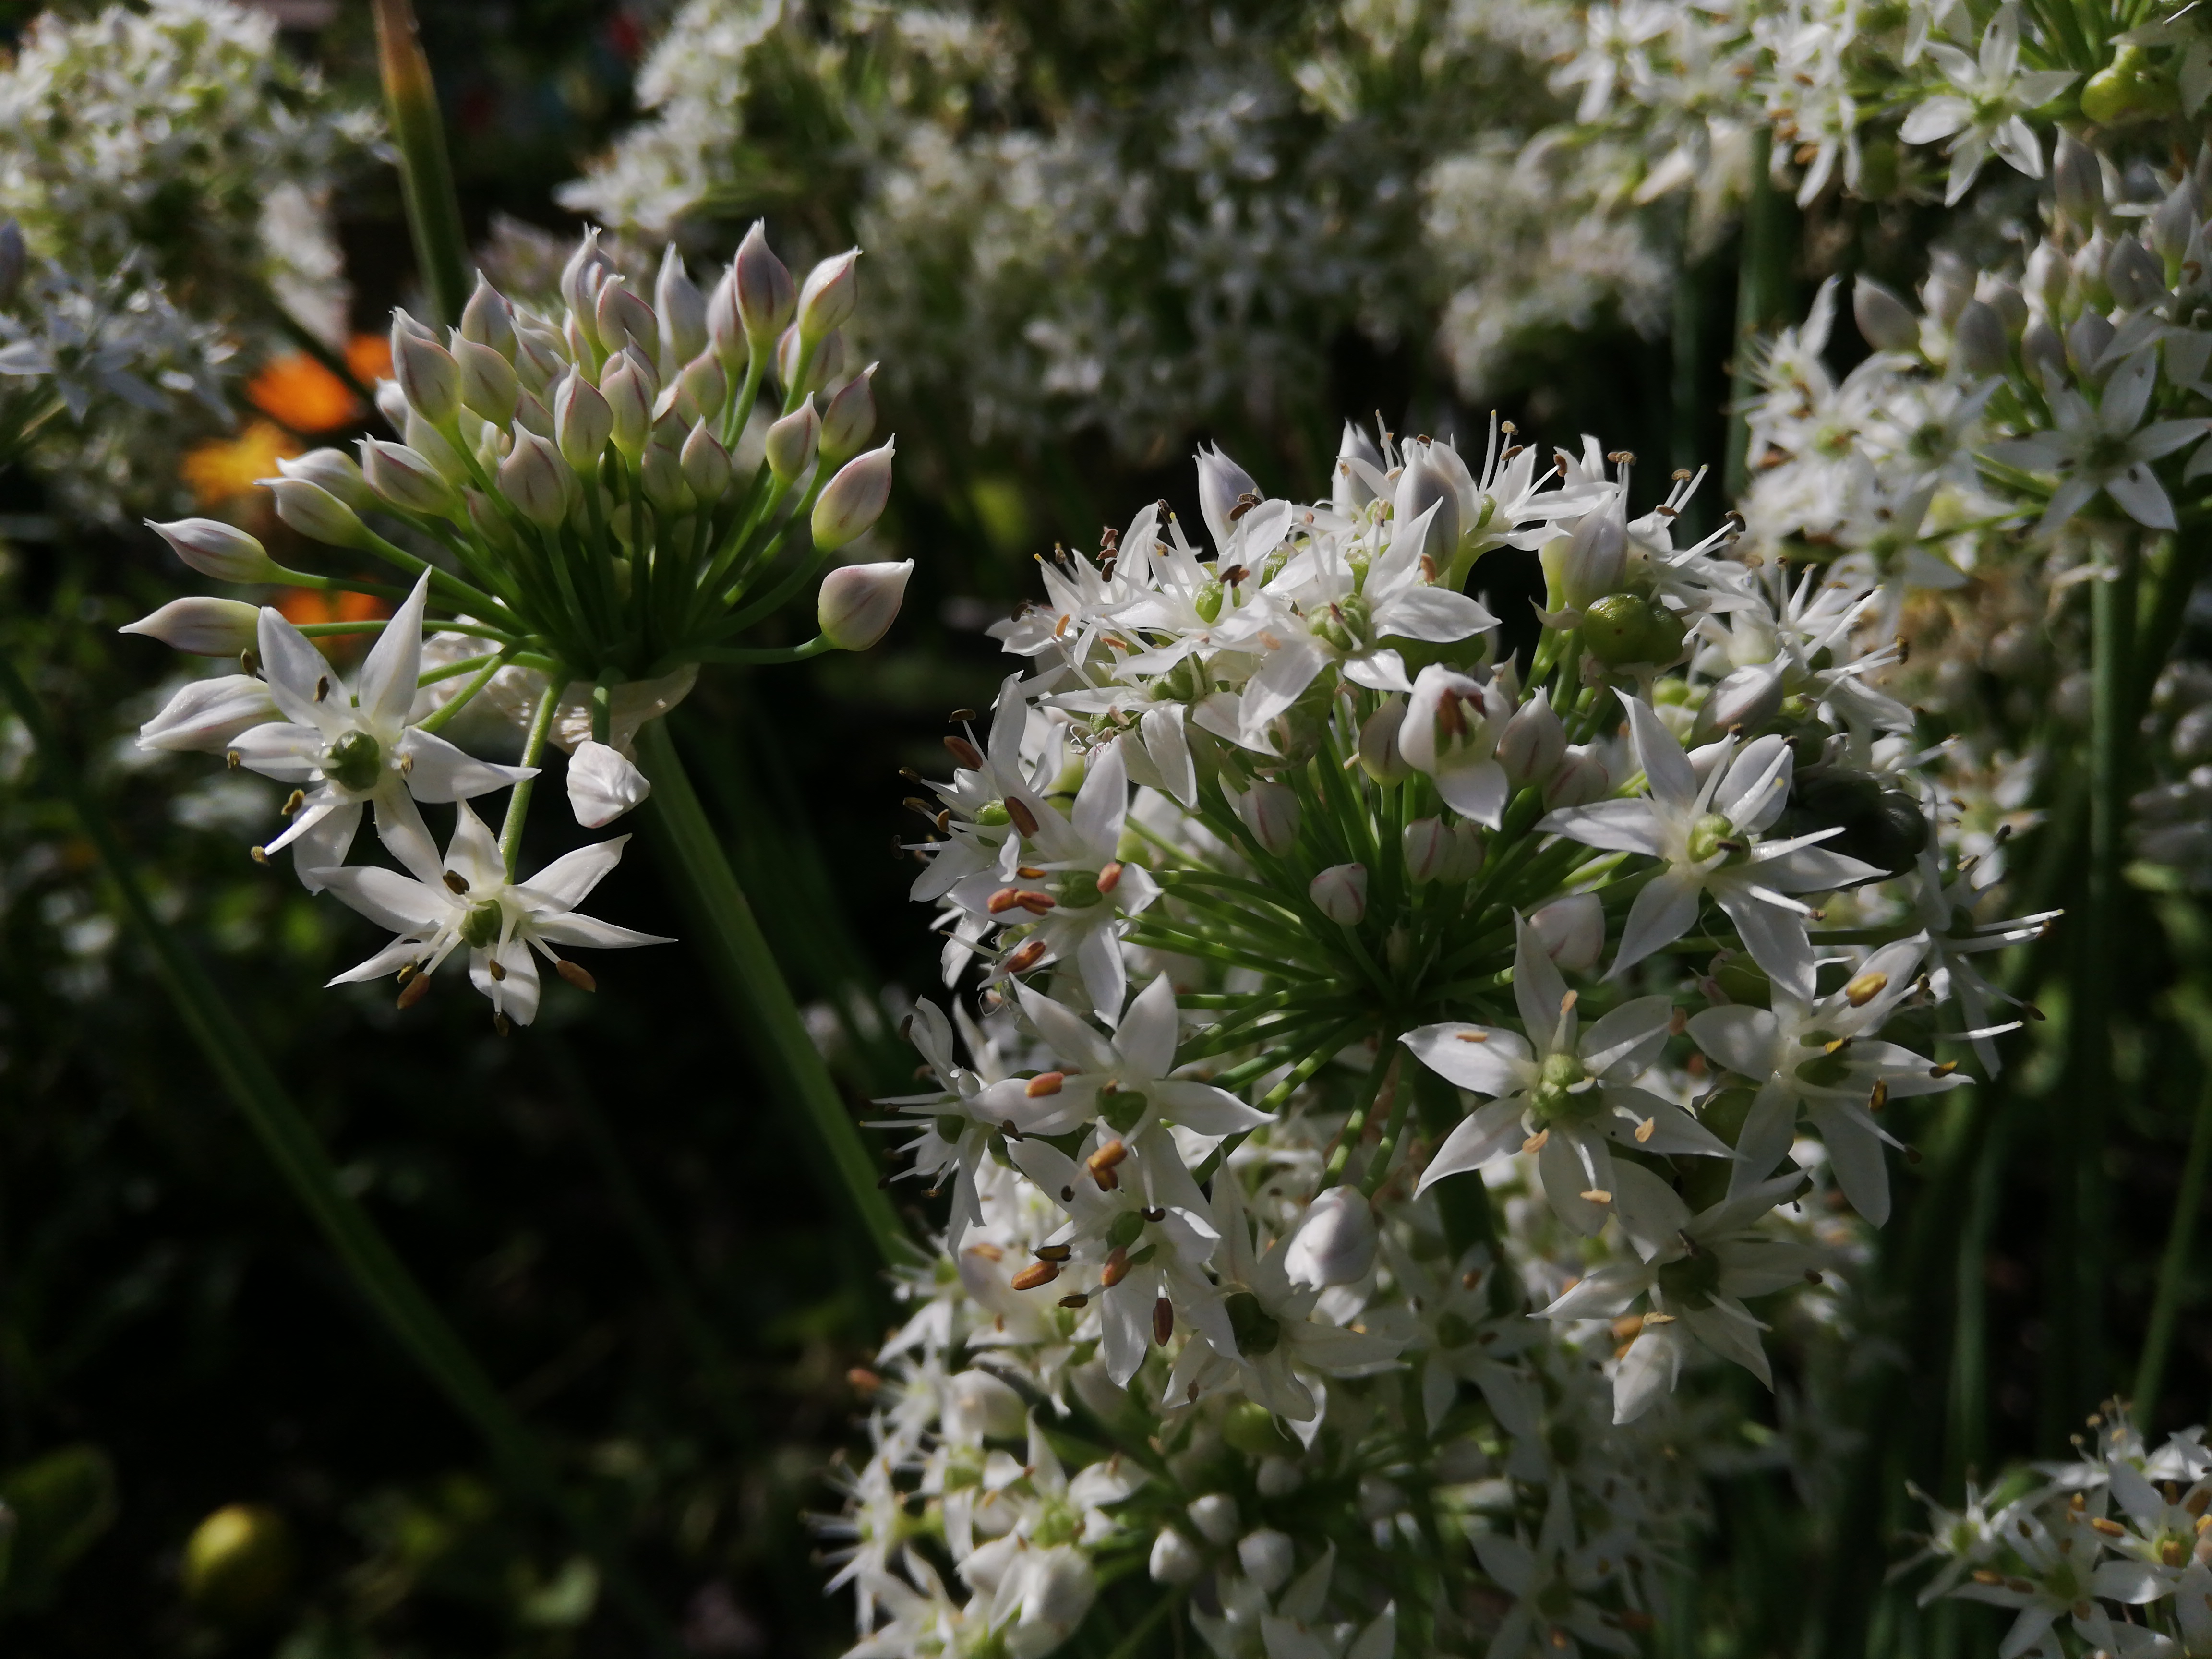
flower, flowering plant, plant, garlic chives, subshrub, spring, marsh labrador tea, Heracleum plant, parsley family, wildflower, shrub, perennial plant, herbaceous plant, rhododendron